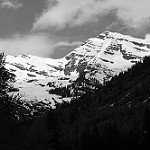
Label: B & W